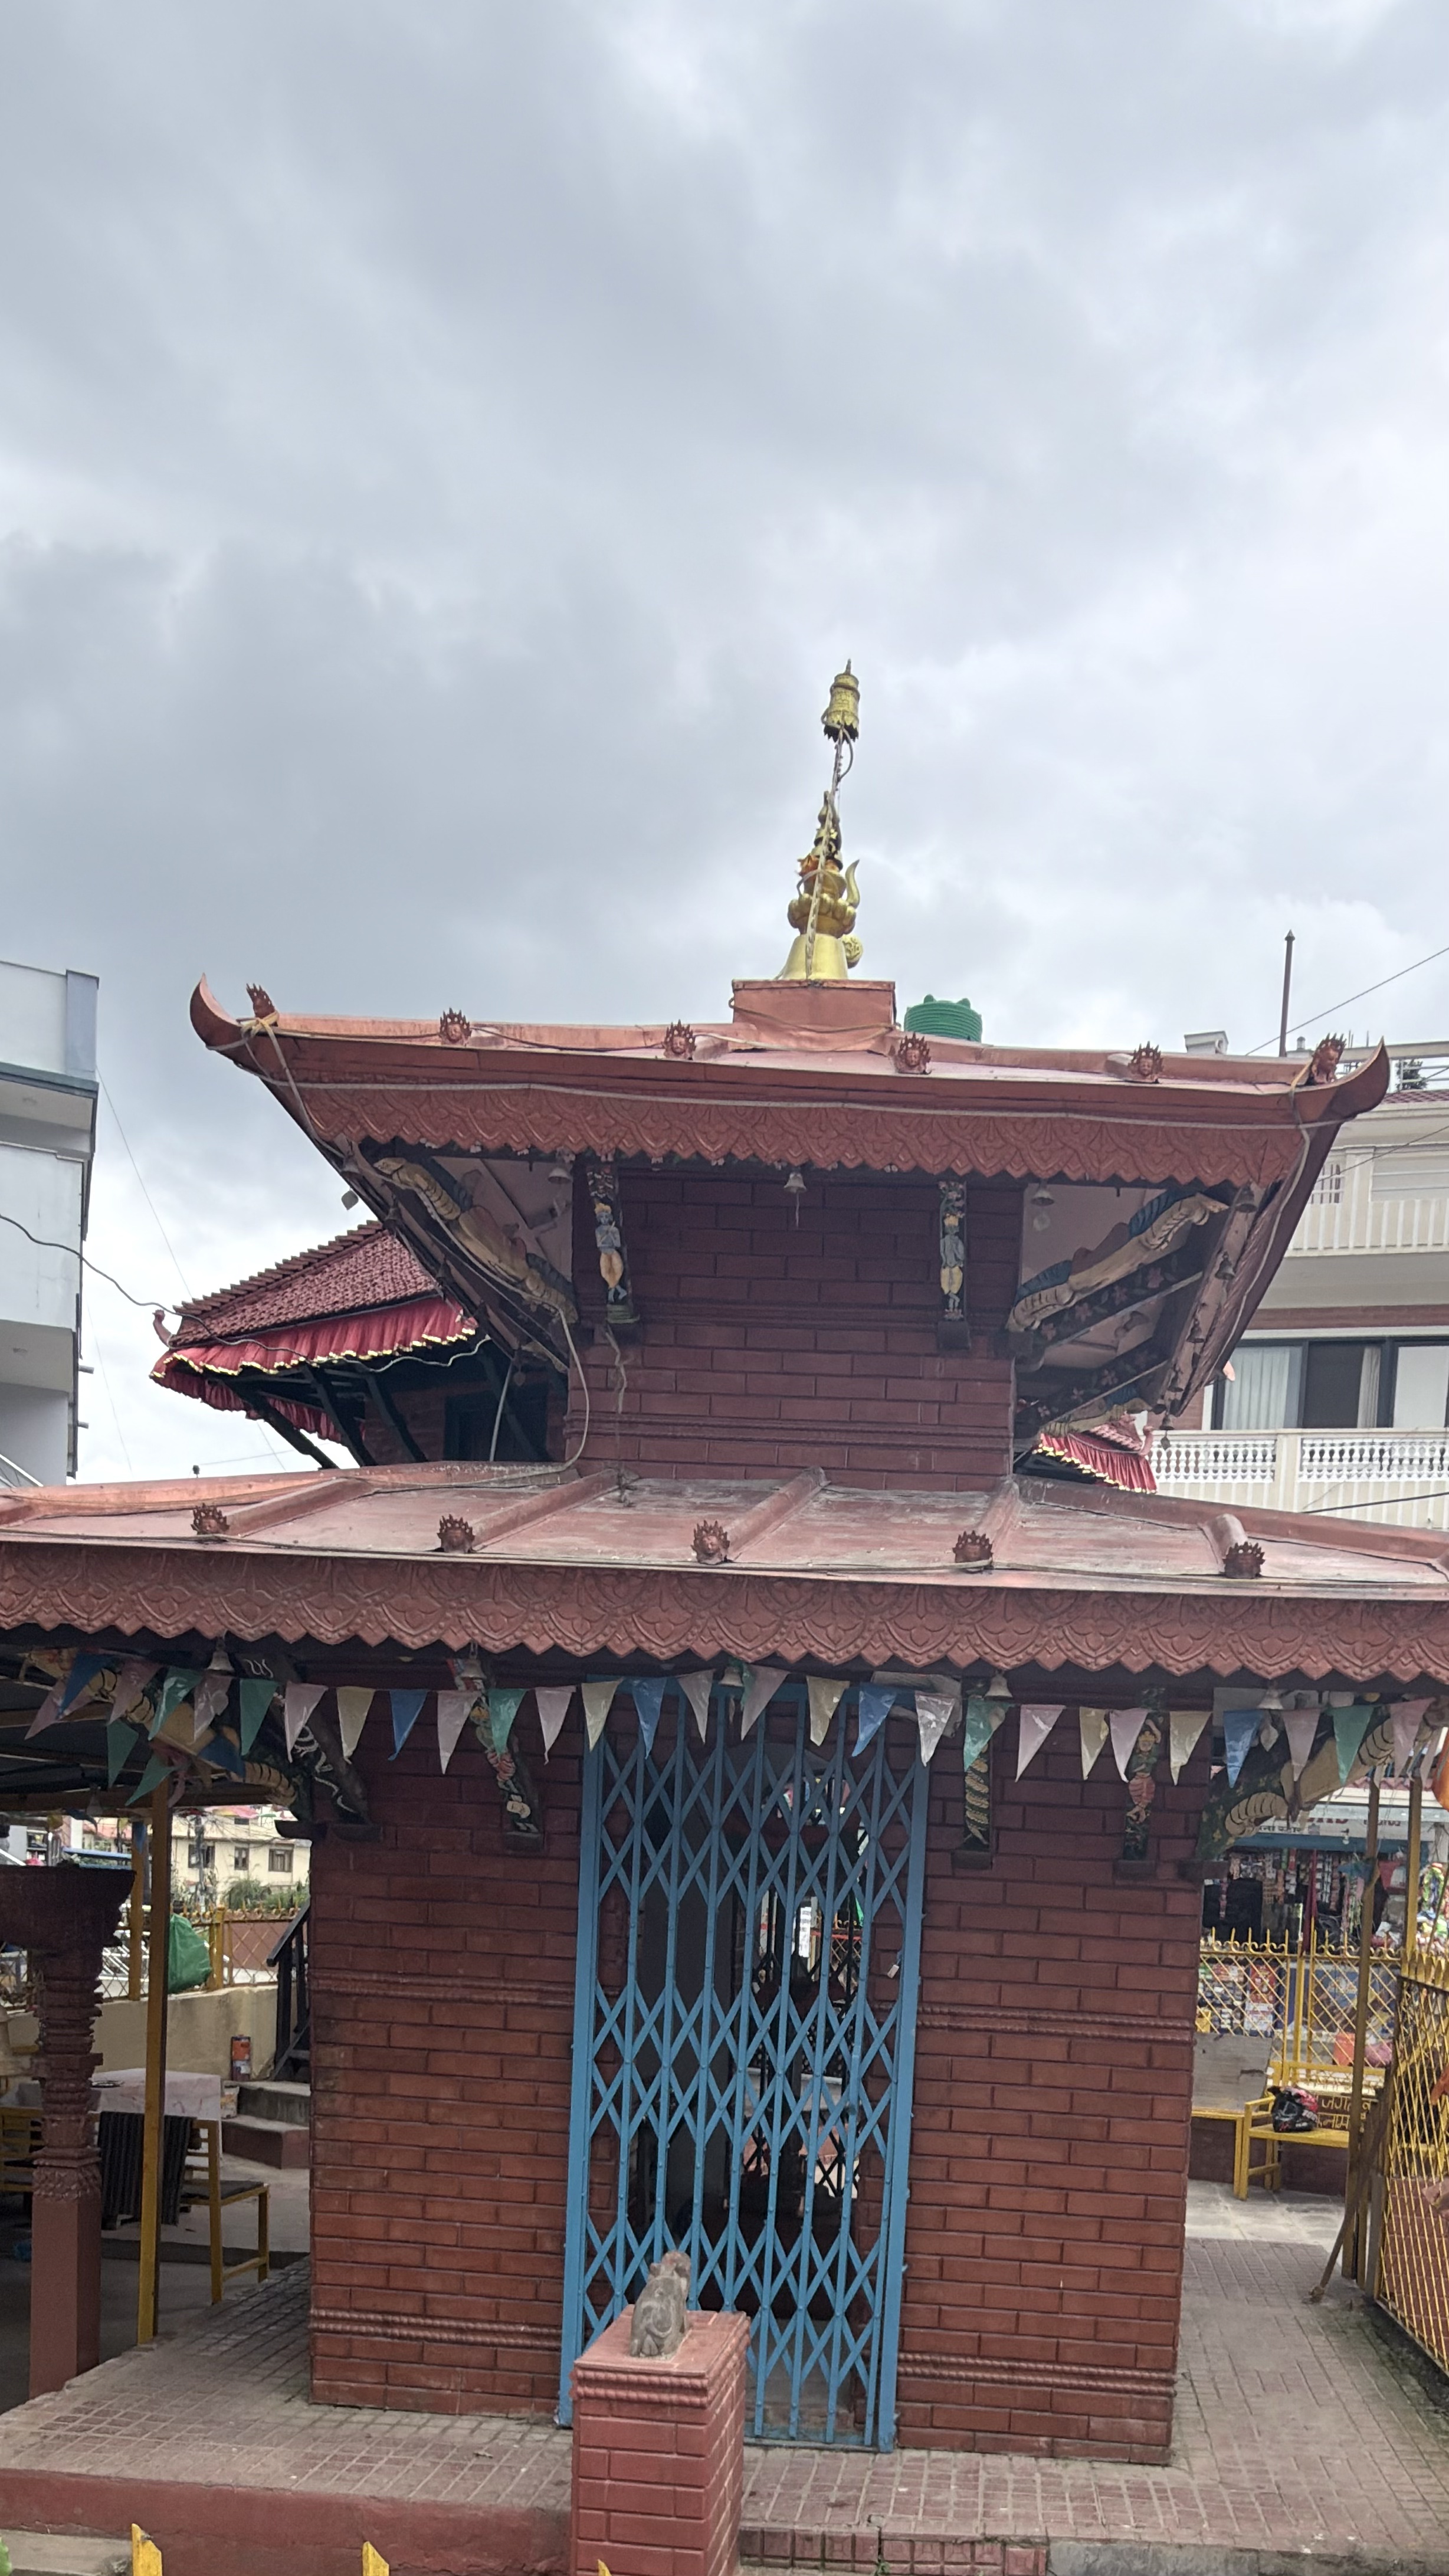
Heritage site: Prakashashwor_Mahadev_Temple